Ren Hui

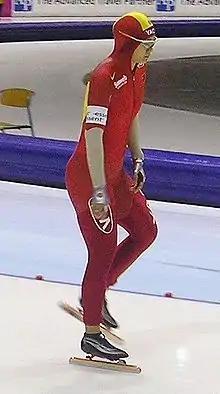
Ren in 2006

Ren Hui (born 11 August 1983) is a Chinese speed skater who won a bronze medal in the Women's 500 m at the 2006 Winter Olympics and bronze at the World Single Distance Championships for Women.